Fortified Sector of the Lower Rhine

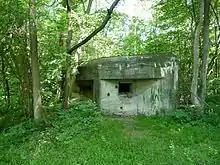
Blockhaus in the Robertsau forest

The Lower Rhine sector was under the overall command of the French 5th Army, headquartered at Wangenbourg, under the command of General Bourret, which was in turn part of Army Group 2 under General André-Gaston Prételat. The SF Lower Rhine was commanded by General Pichon, then General Renondeau from 5 January 1940, then General Vallée from 28 May. The command was located at Fort Ducrot in Mundolsheim. Artillery support for the sector was provided by the 155rd Position Artillery Regiment ("Régiment d'Artillerie de Position (RAP)"), which controlled both fixed and mobile artillery, commanded by Lieutenant Colonel Agabriel. Fortress infantry units included the 34th and 172nd Fortress Infantry Regiments under Lieutenant Colonel s Brocard and Le Mouël, respectively. A variety of other units were attached to the sector, including three battalions of the 237th Infantry Regiment of the Fortified Sector under Lieutenant Colonel Vigneron. The Strasbourg ("Place de Strasbourg") area was garrisoned by the 226th Infantry Regiment of the Fortified Sector under Lieutenant Colonel Marteau, and the 205th Regional Regiment.